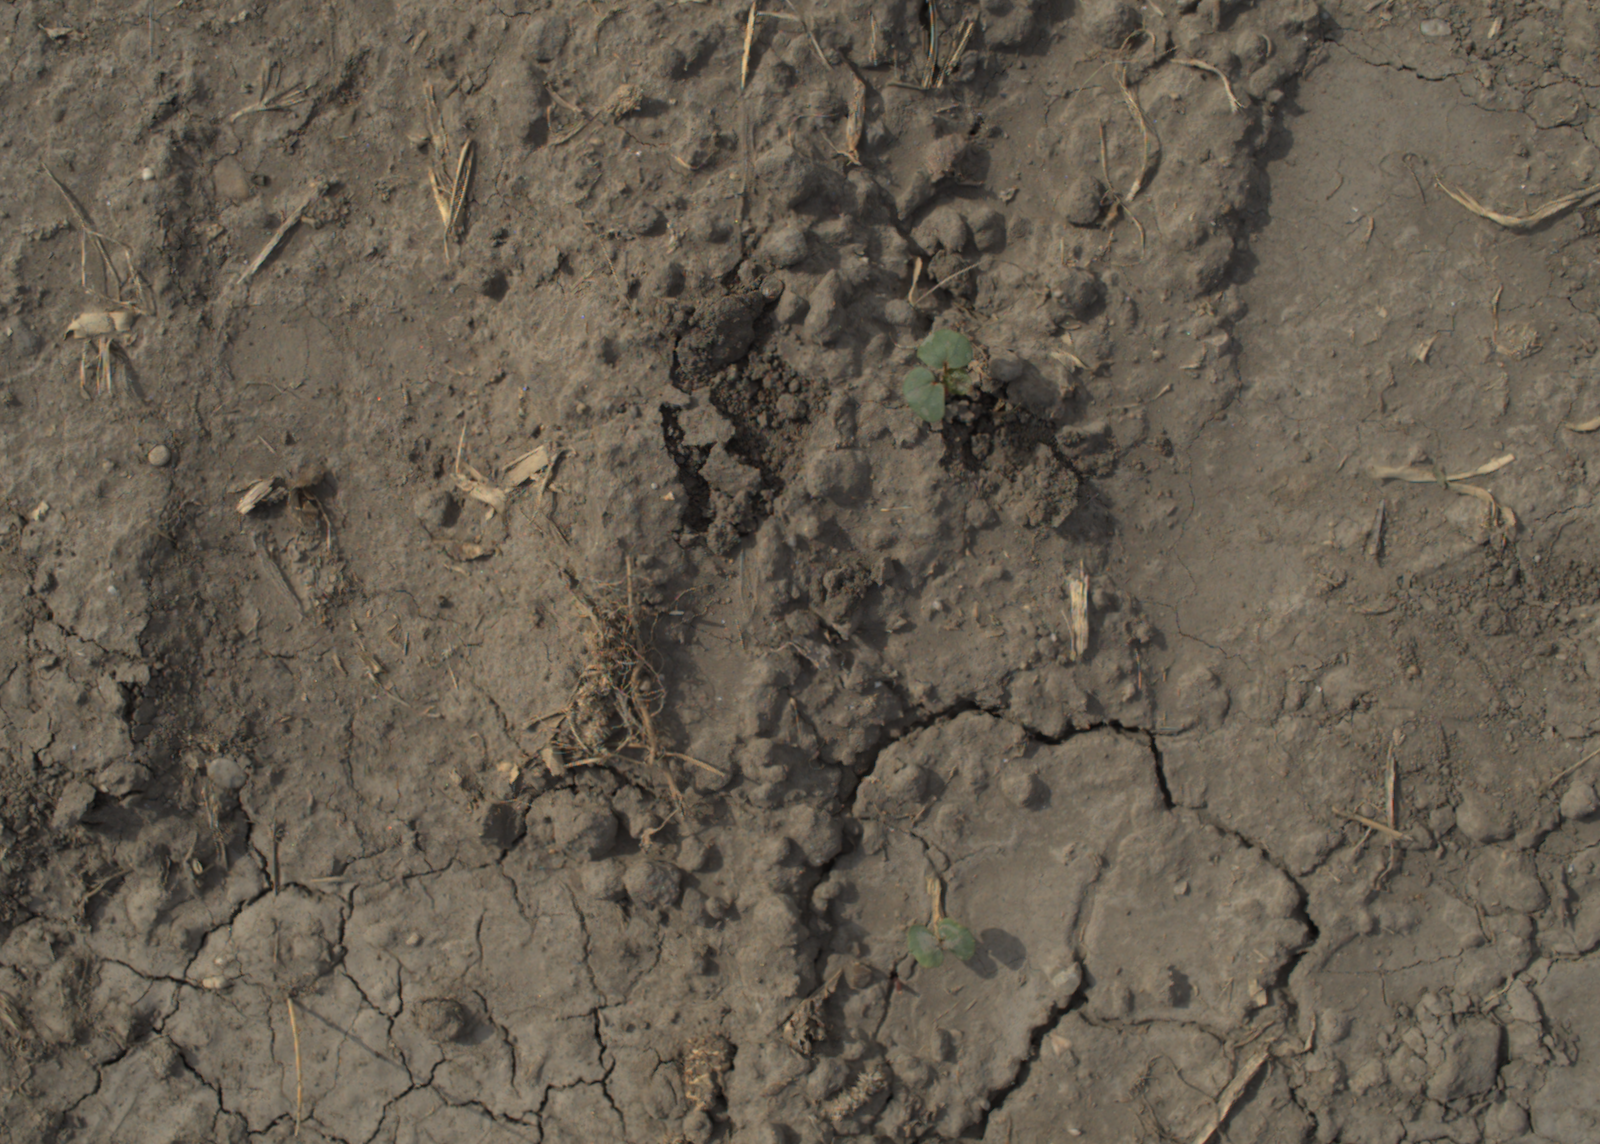
Capture date: 16.09.2021 11:14:58
Weather: mixed
Wind: light
Seeding date: 02.09.2021
Plant canopy height (mm): 957